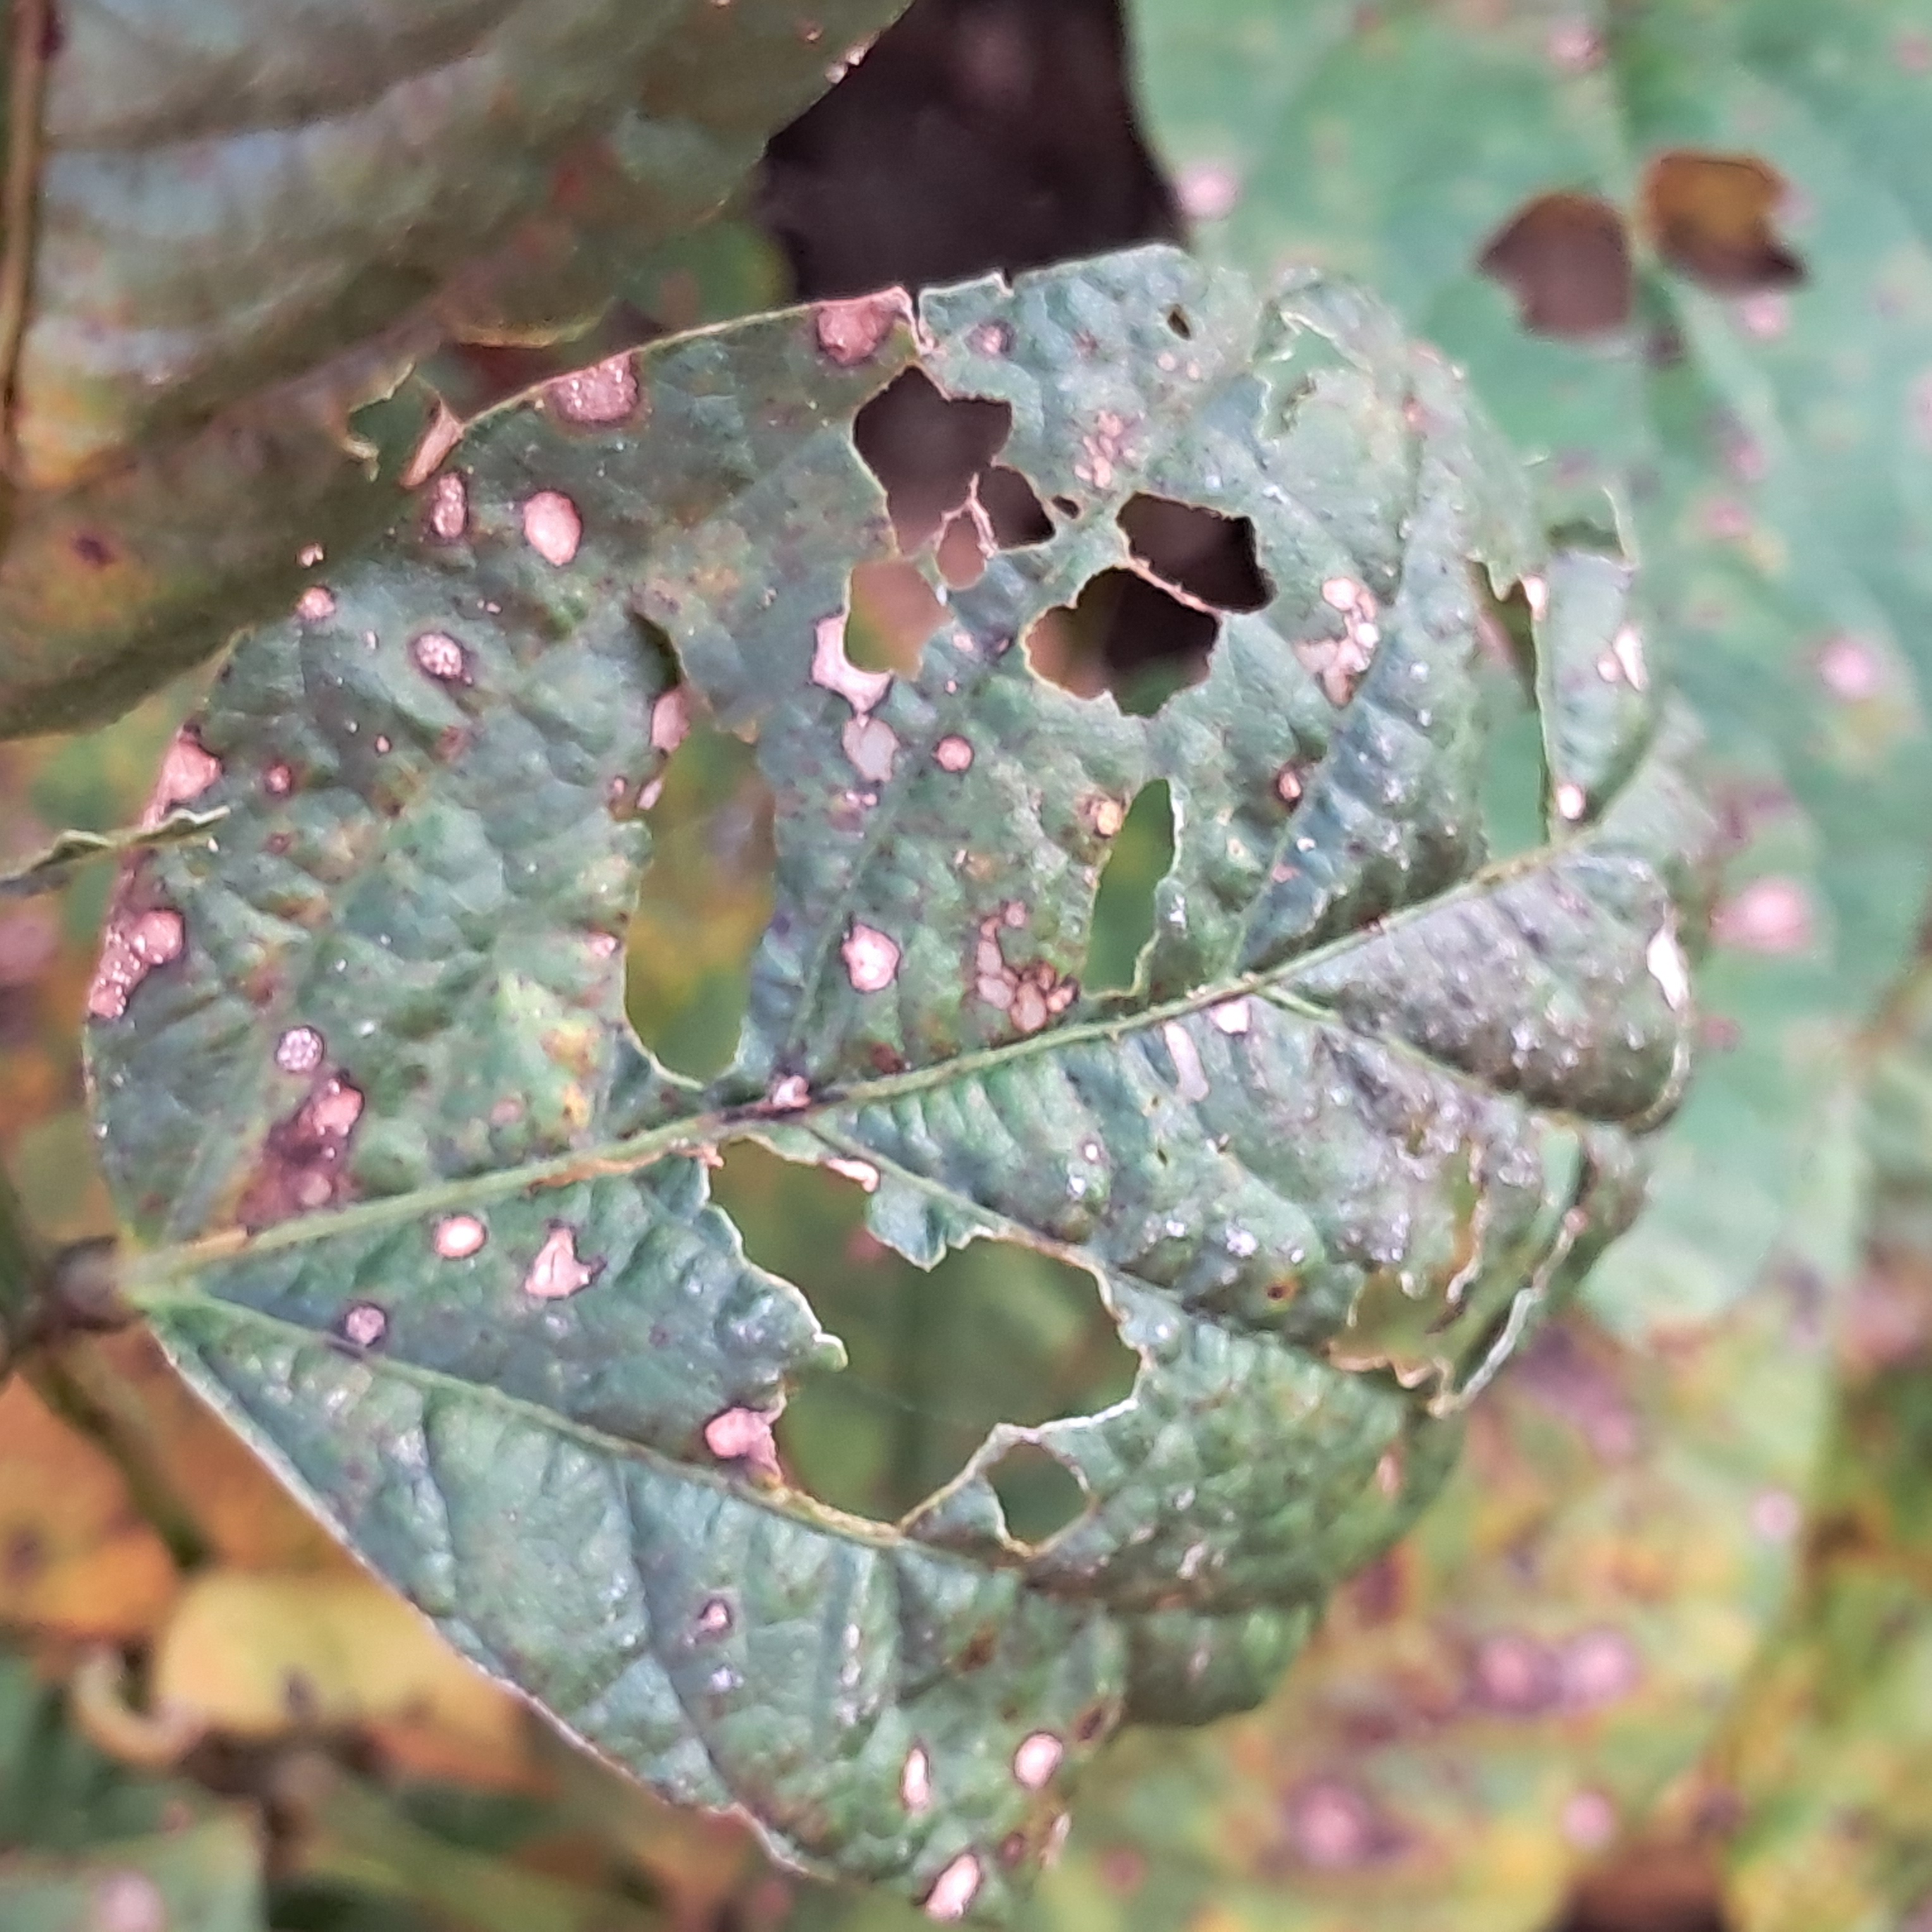
Label: Frog_Leaf_Eye